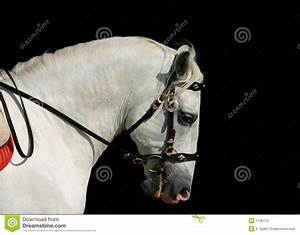
Label: horse